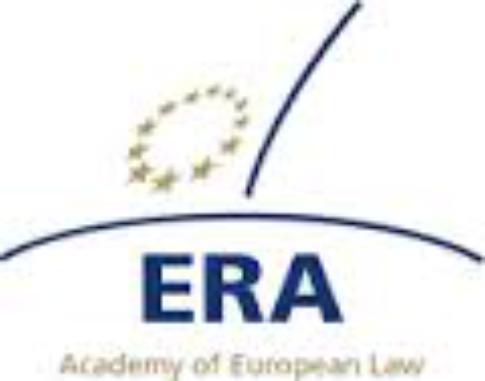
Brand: Era
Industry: Clothes